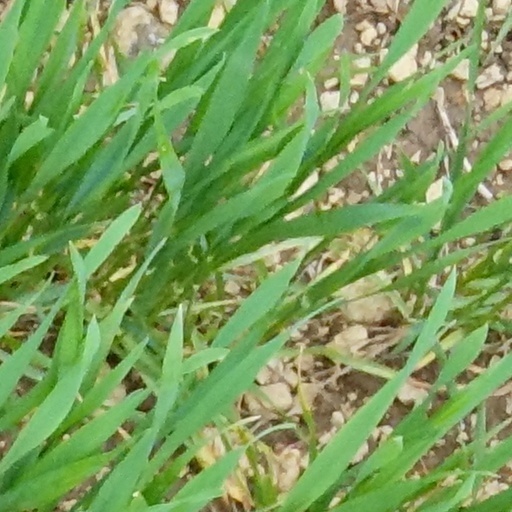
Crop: wheat